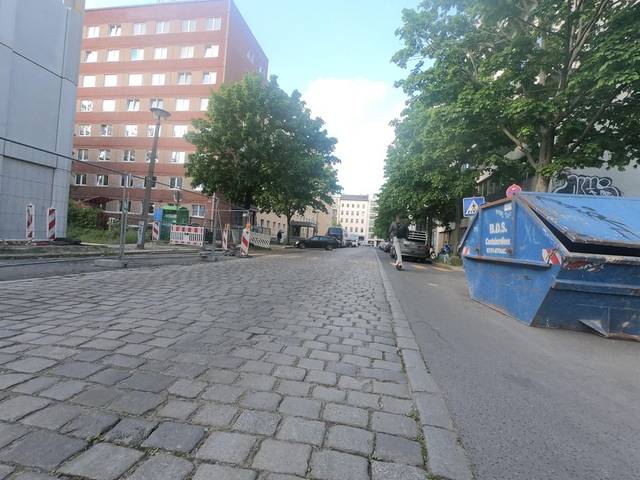
Region: Germany
Coordinates: 52.508, 13.424